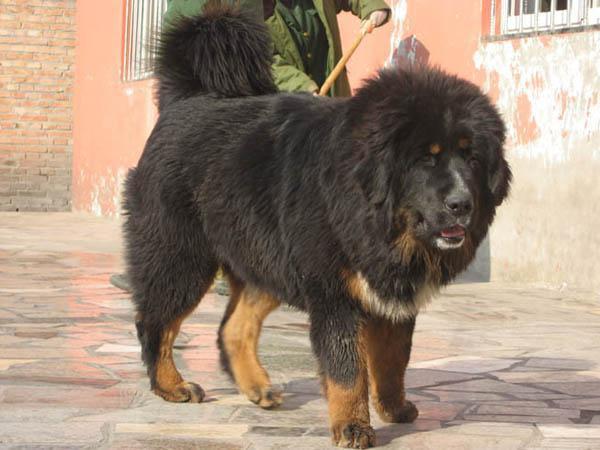
Tibetan_mastiff